Wattenheim

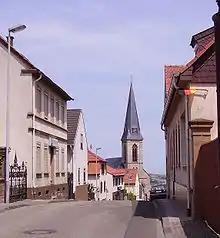
The Catholic Church in the background

The Protestant church’s history dates from the first Crusades. Standing in the village centre is the Catholic church, a Gothic Revival hall church from the years 1892-1893.